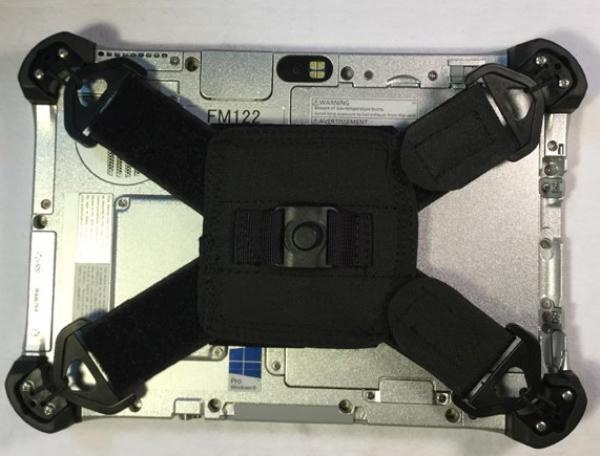
Ruxton Panasonic FZ-G1 Hands Strap Replacement Required for Ruxton Pack
Ruxton Panasonic FZ-G1 Hands Strap Replacement (Required for Ruxton Pack)
Brand: MISC
Category: Cameras & Optics > Camera & Optic Accessories > Camera Parts & Accessories > Camera Grips > Strap Grips